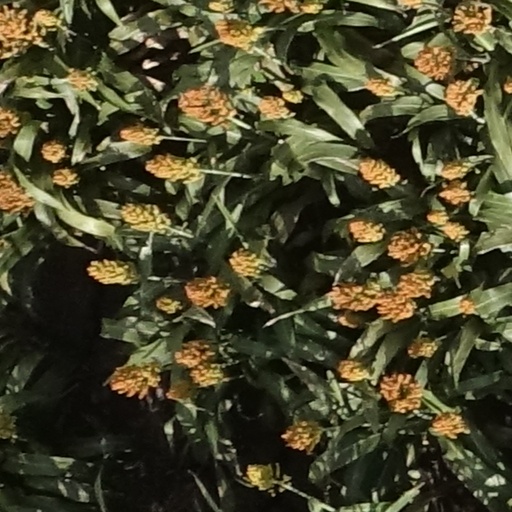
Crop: sorghum